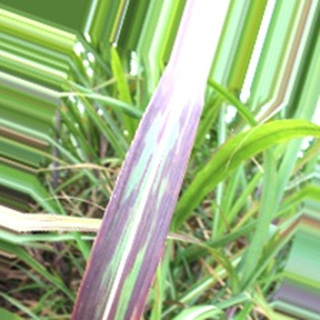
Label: sugarcane_bacterial_blight